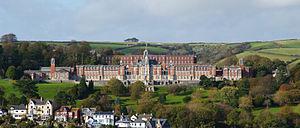
Le Britannia Royal Naval College à Dartmouth, Devon, Royaume-Uni, depuis Kingswear de l'autre côté de la rivière Dart.